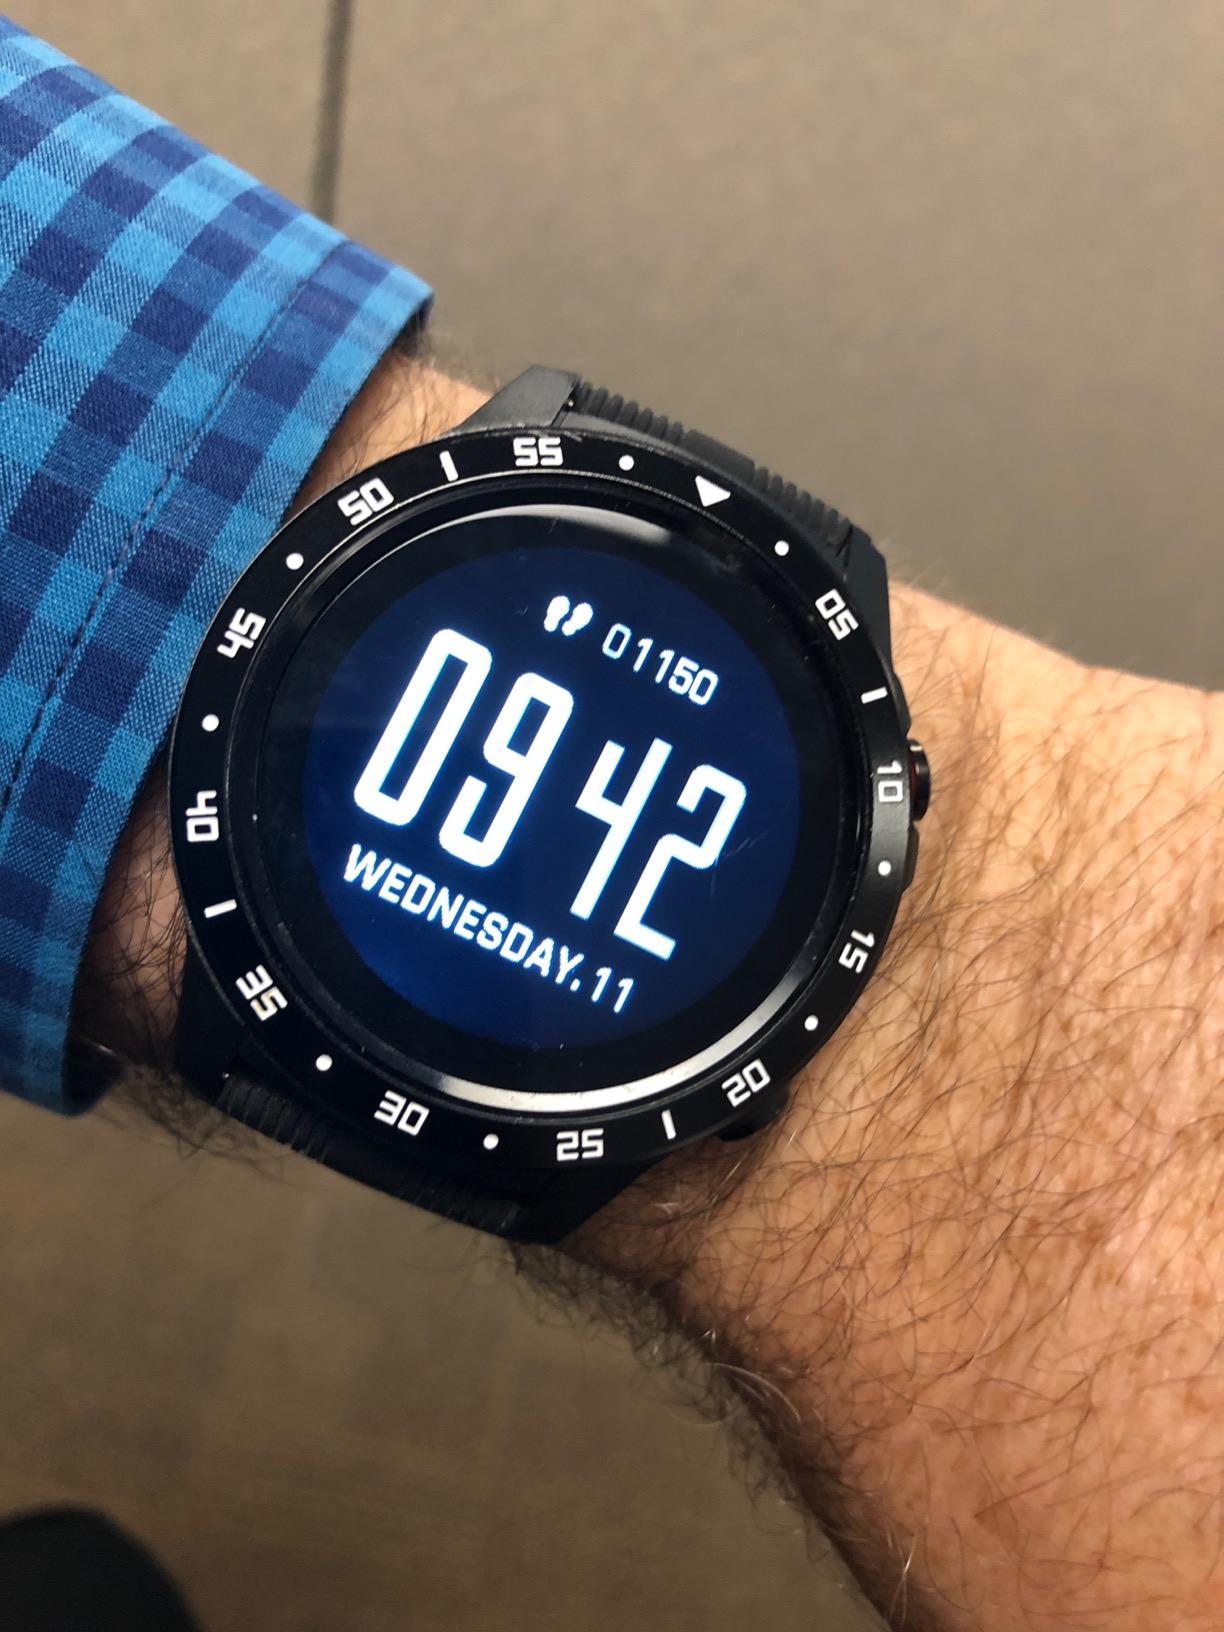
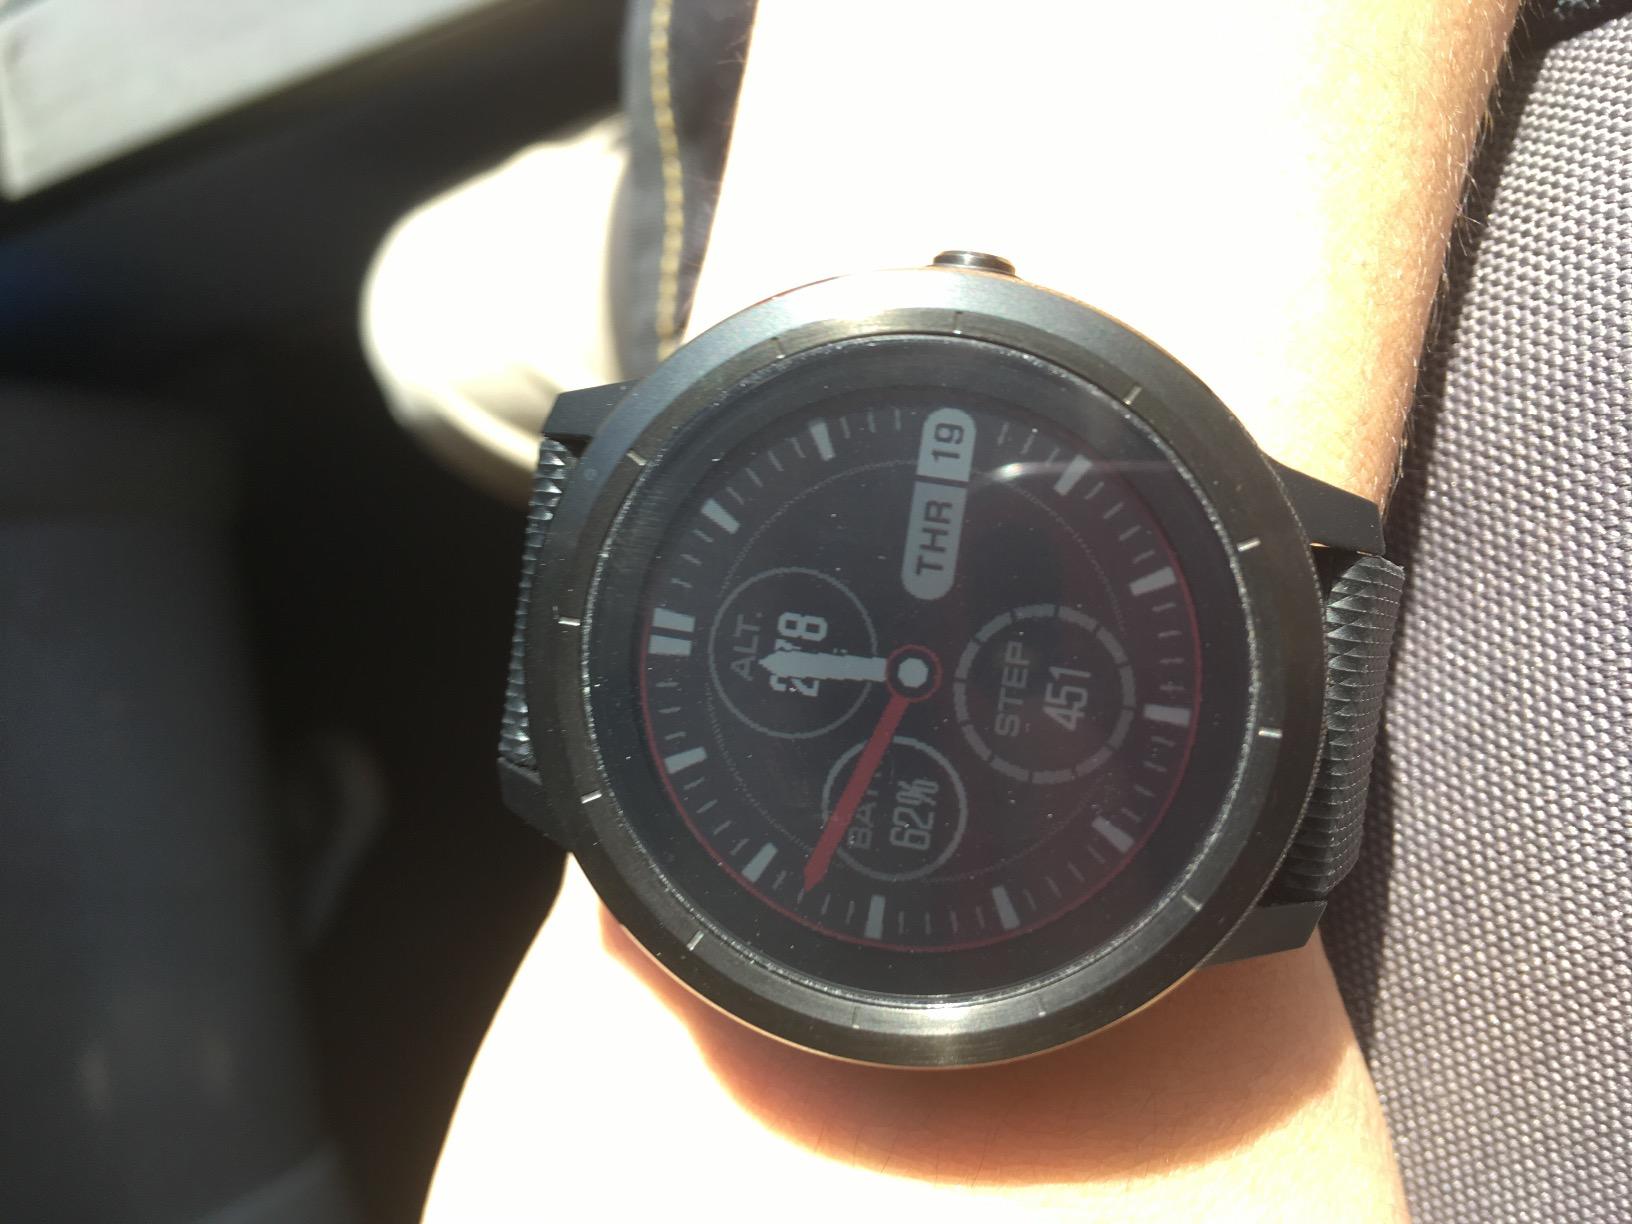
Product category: smartwatch
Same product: no